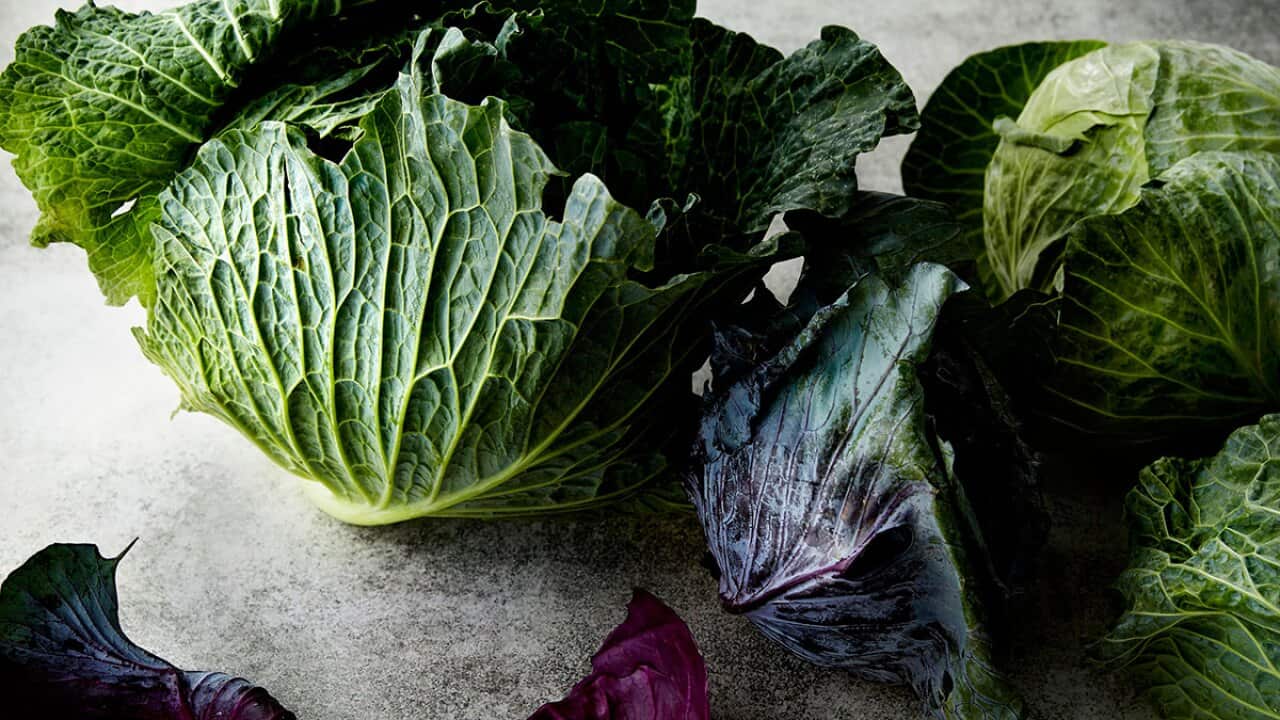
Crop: unknown
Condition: cabbage